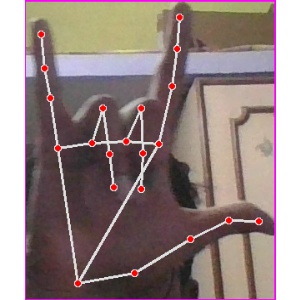
अक्षर: व